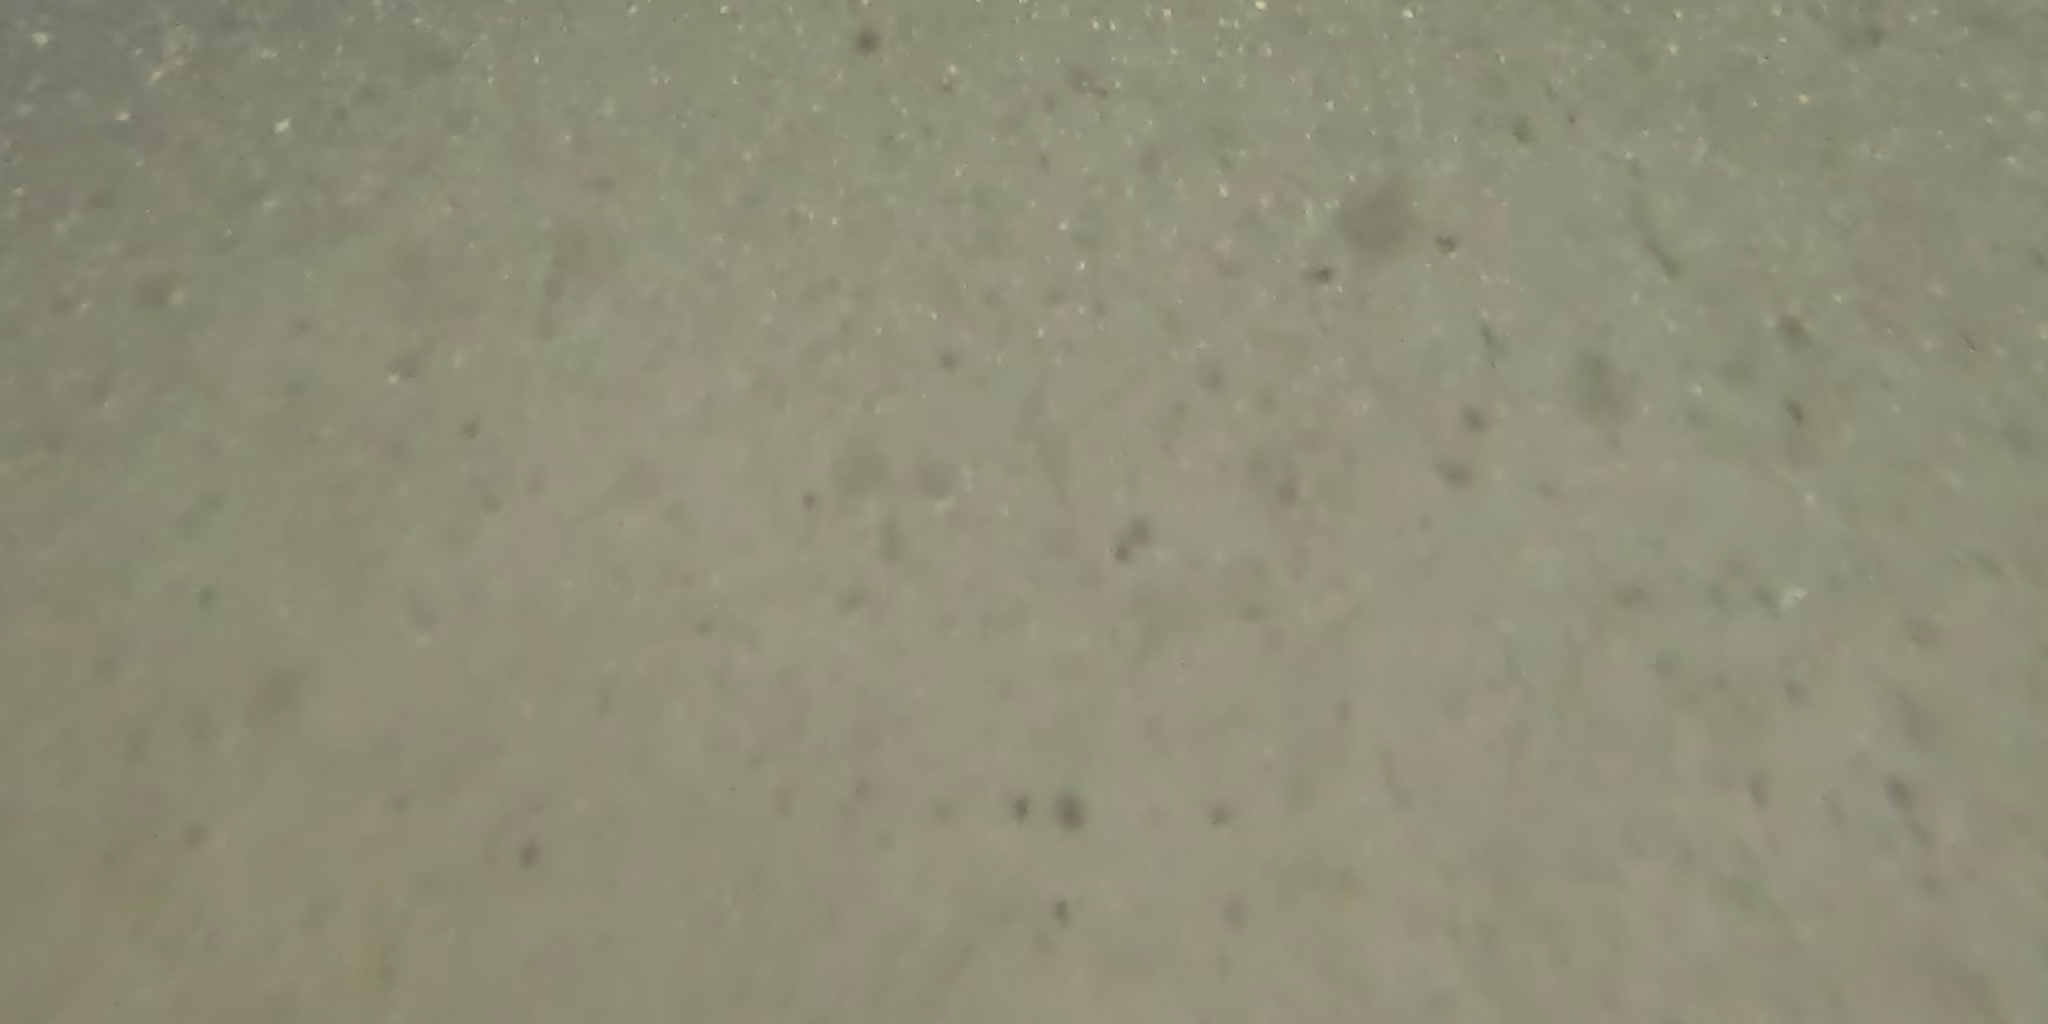
Seabed habitat: sand